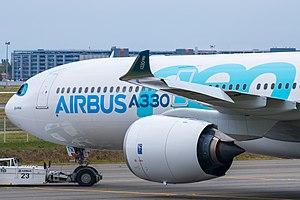
L'Airbus A330neo est un avion de ligne à réaction gros-porteur développé par Airbus. Lancé le 14 juillet 2014 lors du salon aéronautique de Farnborough, la version remotorisée de l'Airbus A330 est destiné à compléter l'offre de l'A350 pour mieux concurrencer le 787 de Boeing.